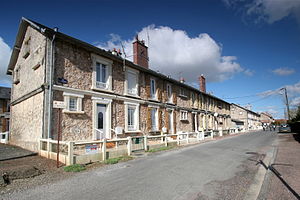
Potigny
Rue de Potigny mens dens minearbejderboliger
Rue de Potigny mens dens minearbejderboliger
Potigny er en kommune i departementet Calvados i regionen Basse-Normandie i det nordvestlige Frankrig.